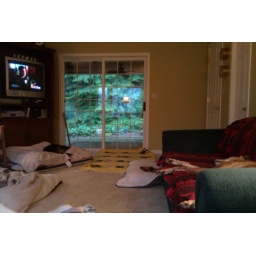
dogs and I enjoying the beach house in winter